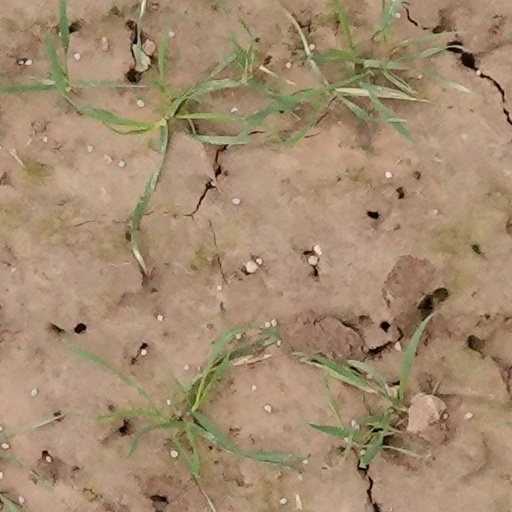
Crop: wheat